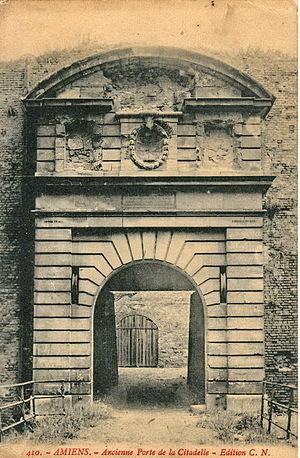
Carte postale ancienne éditée par CN n°410 :AMIENS - Ancienne porte de la Citadelle